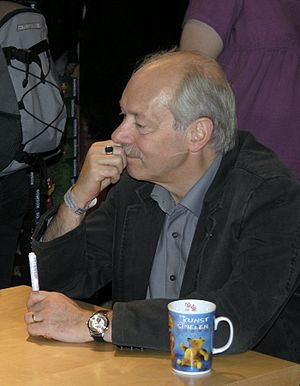
Settlers
Settlers er et nyere brætspil designet i 1995 af den tyske tandlæge og spildesigner Klaus Teuber.